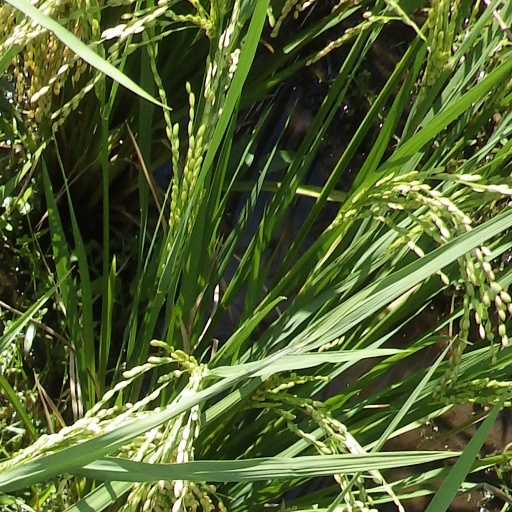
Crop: rice